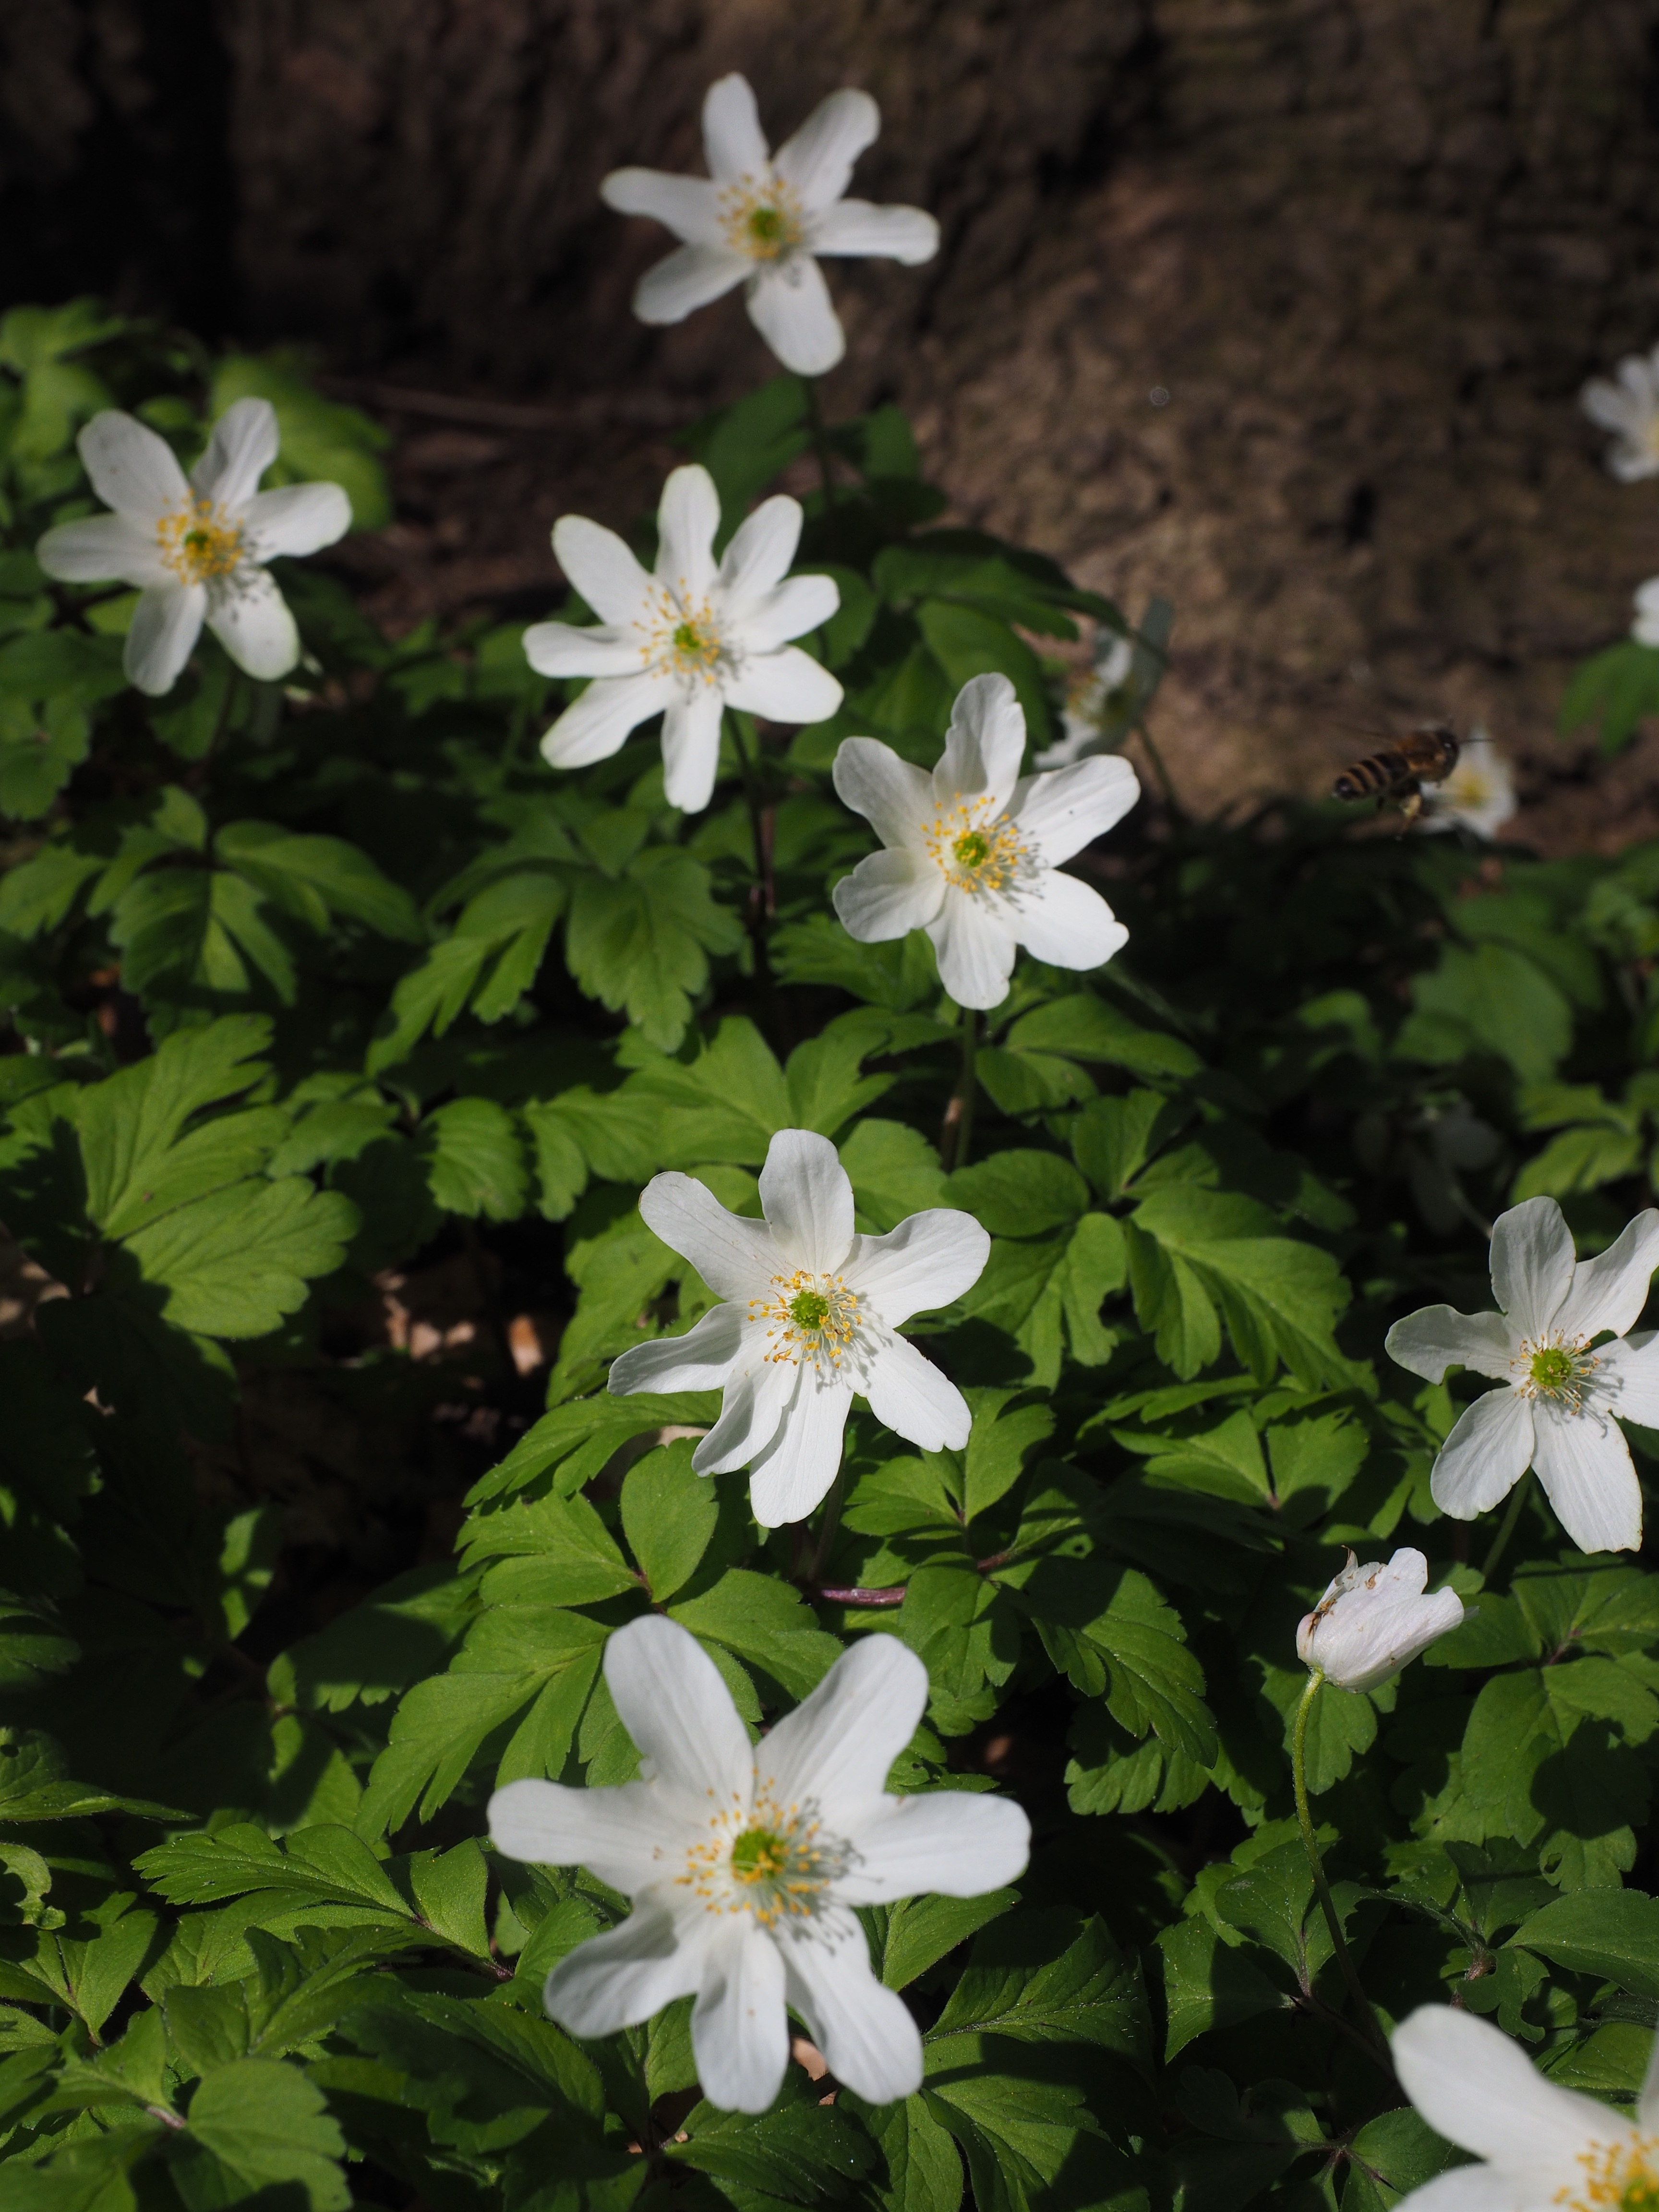
blossom, light, plant, white, flower, petal, bloom, botany, flora, wildflower, wild plant, beautiful, clematis, anemone, luck, magical, hazel flower, lick, charming, water flower, jasmine, wood anemone, flowering plant, forest plant, forest flower, hahnenfu gew chs, ranunculaceae, anemone nemorosa, rocket flower, geiss flowers, geiss floral, geisseblueemli, aeschabluomen, april flowers, april buttercup, eye flower, augewurz, bettsaichern, eierbluome, gaisanaegeli, gaisgloeggli, gastgloeggli, geistblueemli, gockeler, guggechblume, gugguche, hahnefuessel, hanotterblom, hein anemone, white wood flower, cheese flowers, cheesy flower, cat flower, kukuksblume, luk, merzagloeggli, merzenblume, morgendaemmcher, ostblome, osterblome, osterblueme, schneegloeggli, schneekaterl, geranium flower, tuba teckel, wild violets, waldgloeckli, forest chicken, waldhaenlein, white waldheele, waldheelin, white forest violas, weissaeugel, wang steibluoma, witte lanka, witte oeschken, wittoegschen, zegenblaume, and zitlosa, white waldhenle, white forest halili, ranunculi species lactea quarta, land plant, colorado blue columbine